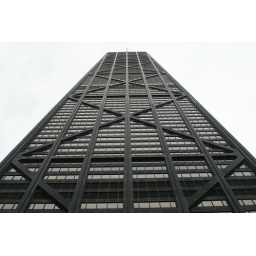
The 3rd tallest building in Chicago from street level.